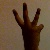
The image shows a hand gesture representing the number 6 in Indian Sign Language.